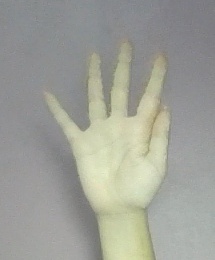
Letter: sheen